9th Combat Operations Squadron

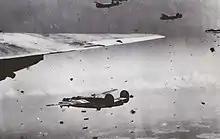
460th Bombardment Group B-24 Liberators bombing

The squadron was first activated as the 761st Bombardment Squadron at Alamogordo Army Air Field, New Mexico on 1 July 1943 as one of the four original squadrons of the 460th Bombardment Group. A cadre of the unit's air echelon went to Orlando Army Air Base, Florida for specialized training with the Army Air Forces School of Applied Tactics. In August, the unit was filled out with ground personnel at Kearns Army Air Base, Utah, then moved to Chatham Army Air Field, Georgia to complete its training with Consolidated B-24 Liberator heavy bombers. Upon completing training, the squadron departed for the Mediterranean Theater of Operations in January 1944.